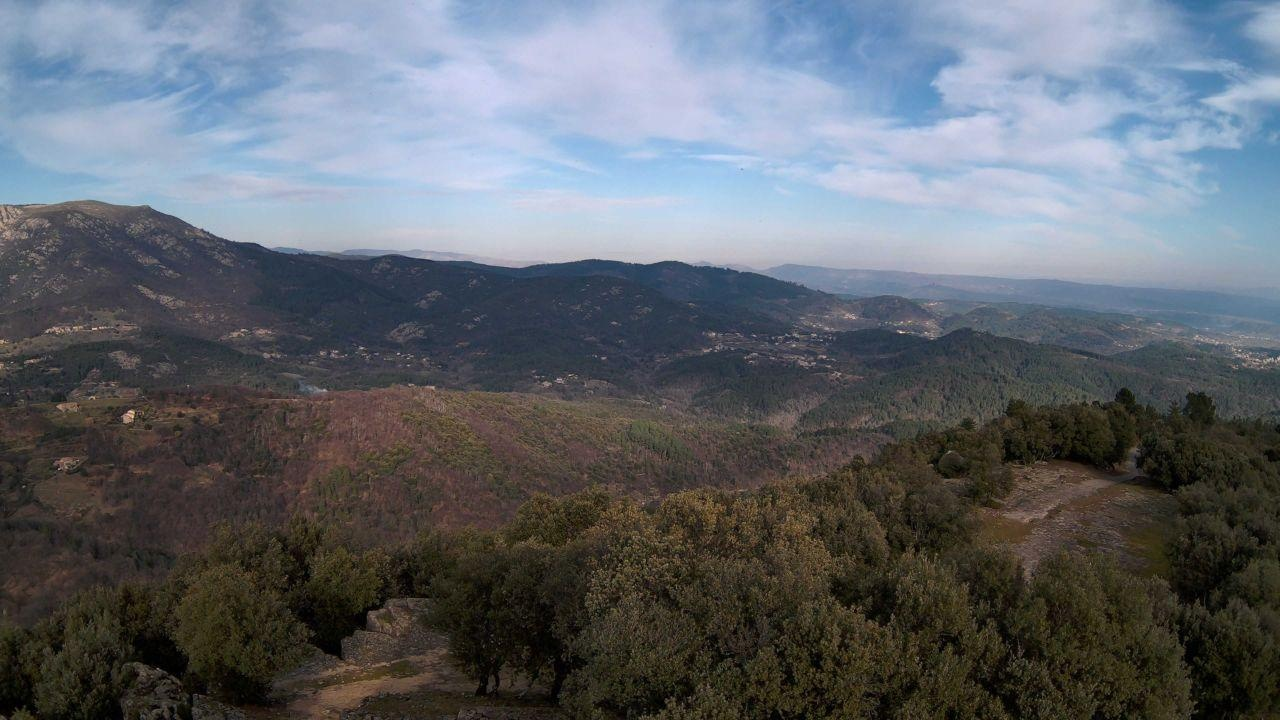
Fire: no
Smoke: yes